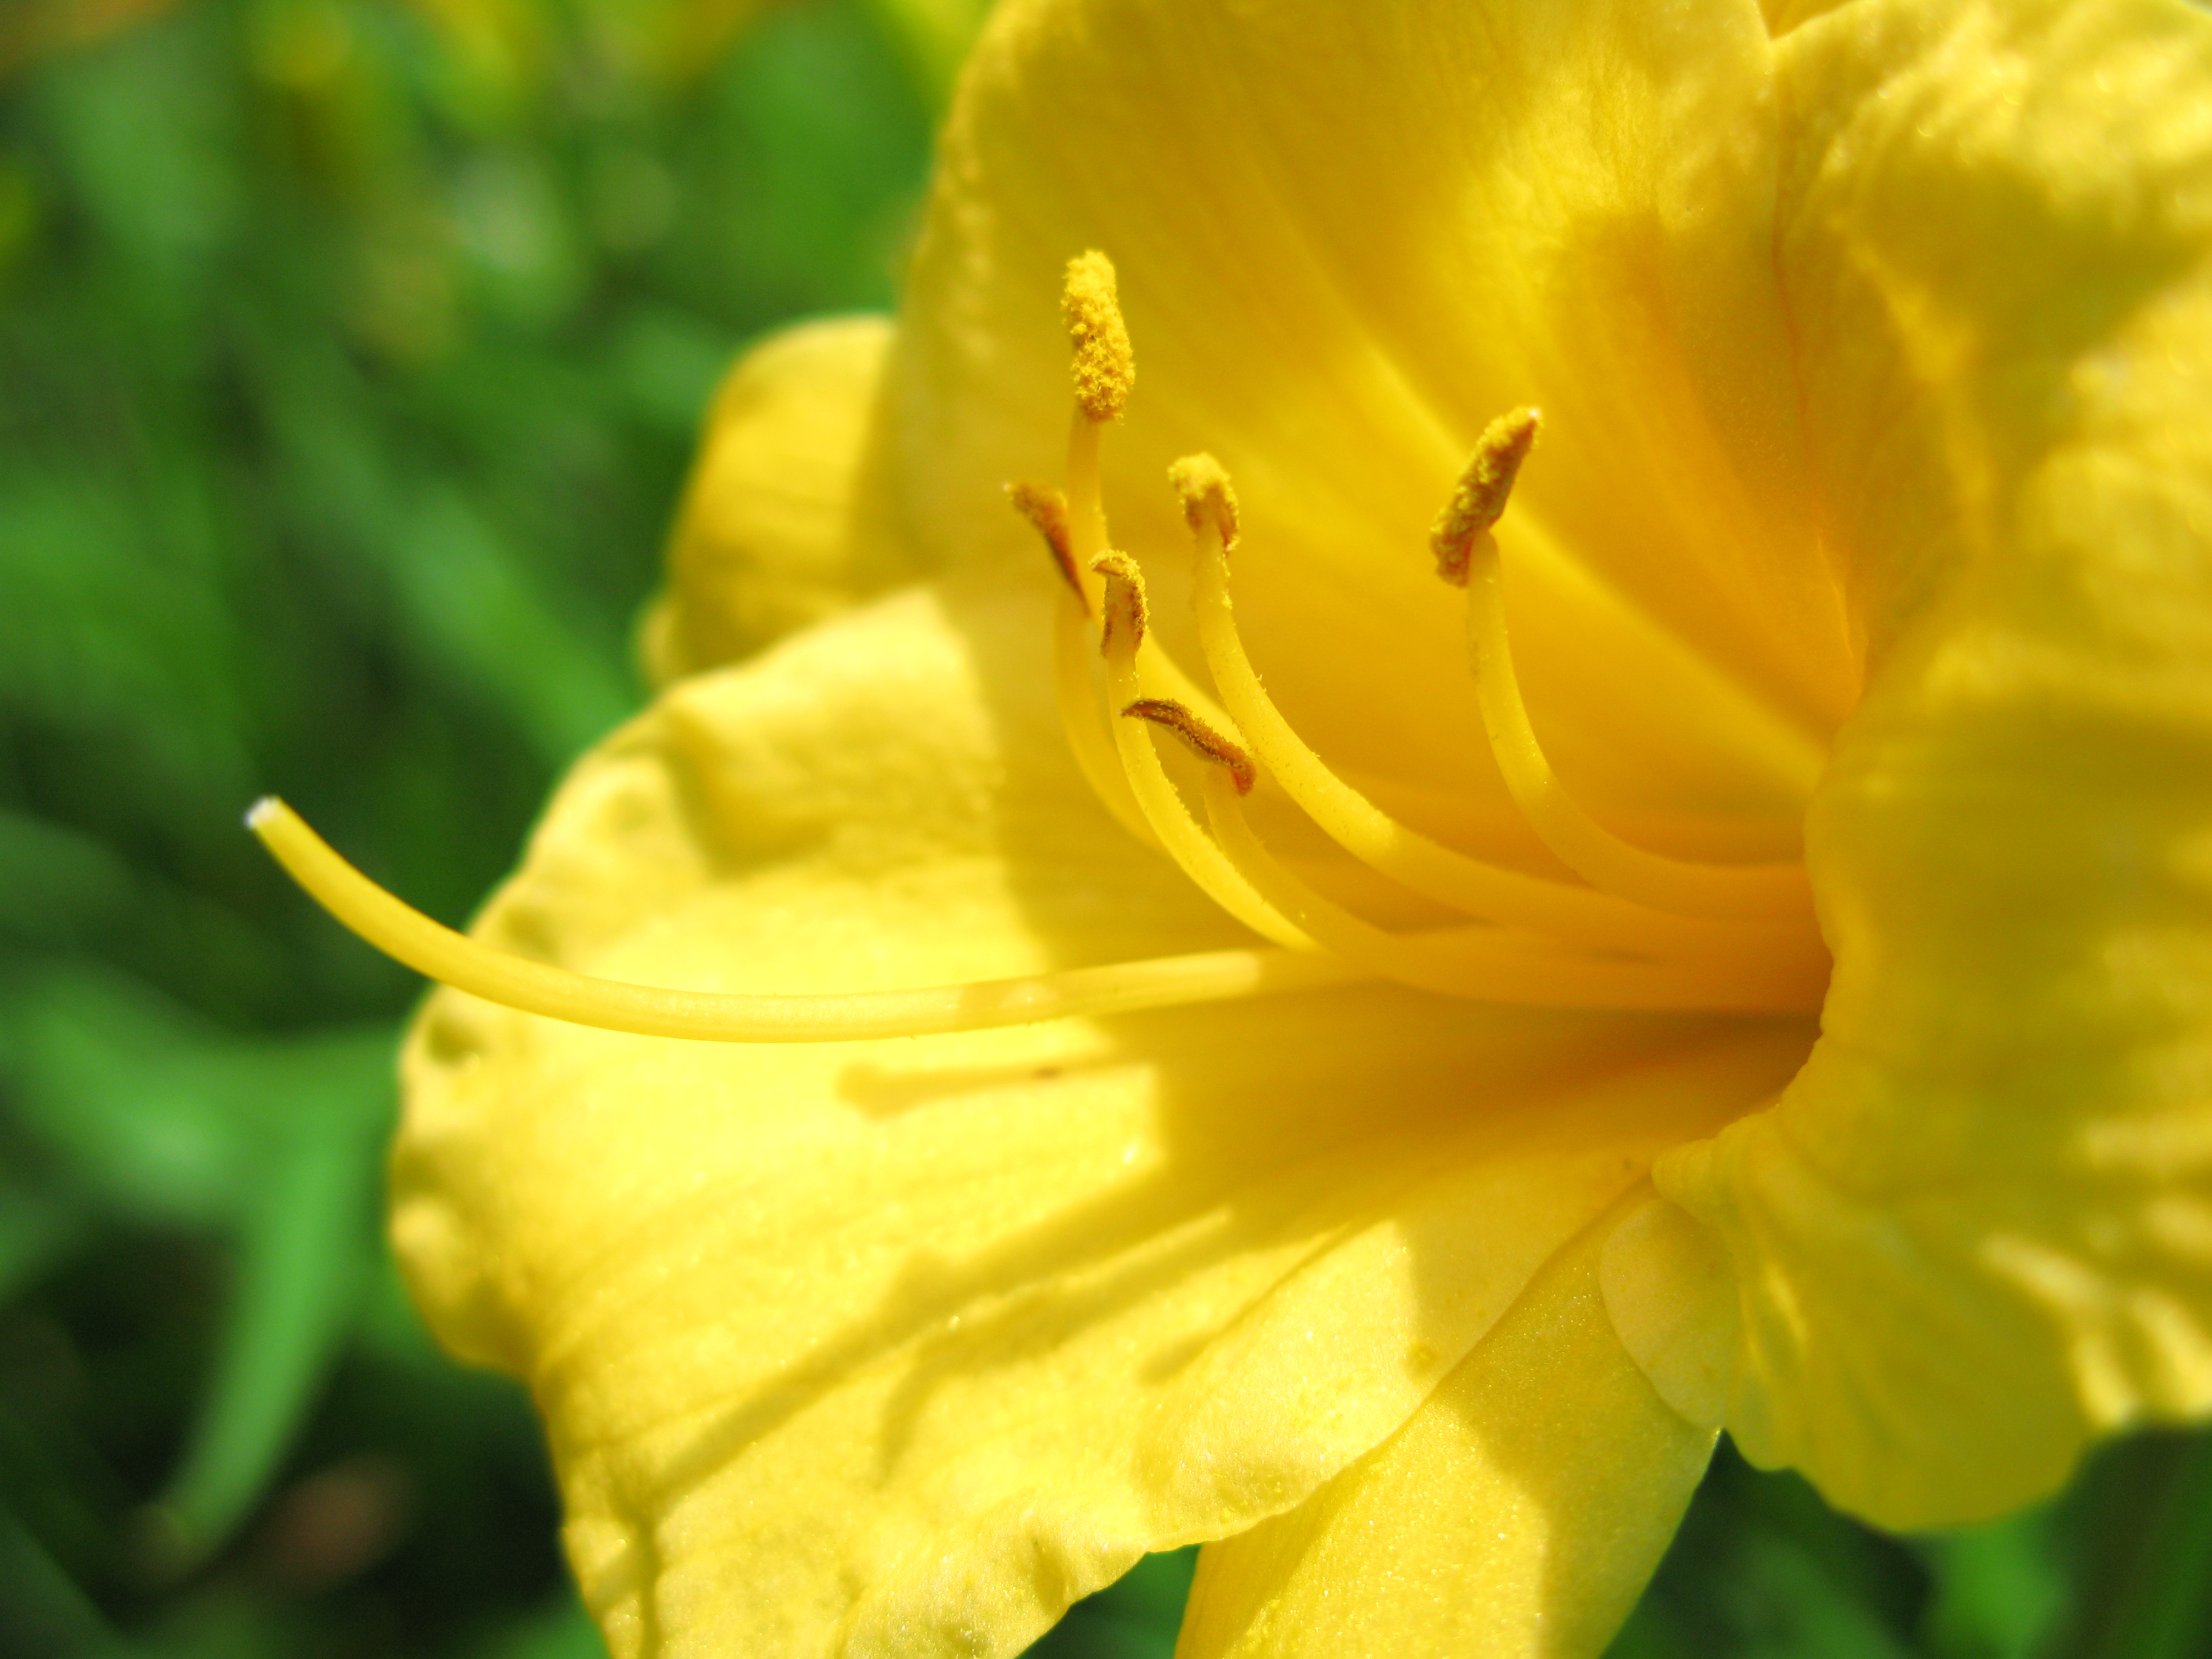
blossom, plant, photography, flower, petal, high, produce, yellow, flora, wildflower, close up, hires, evening primrose, hi, res, g7, themacrogroup, macro photography, flowering plant, plant stem, land plant, large flowered evening primrose